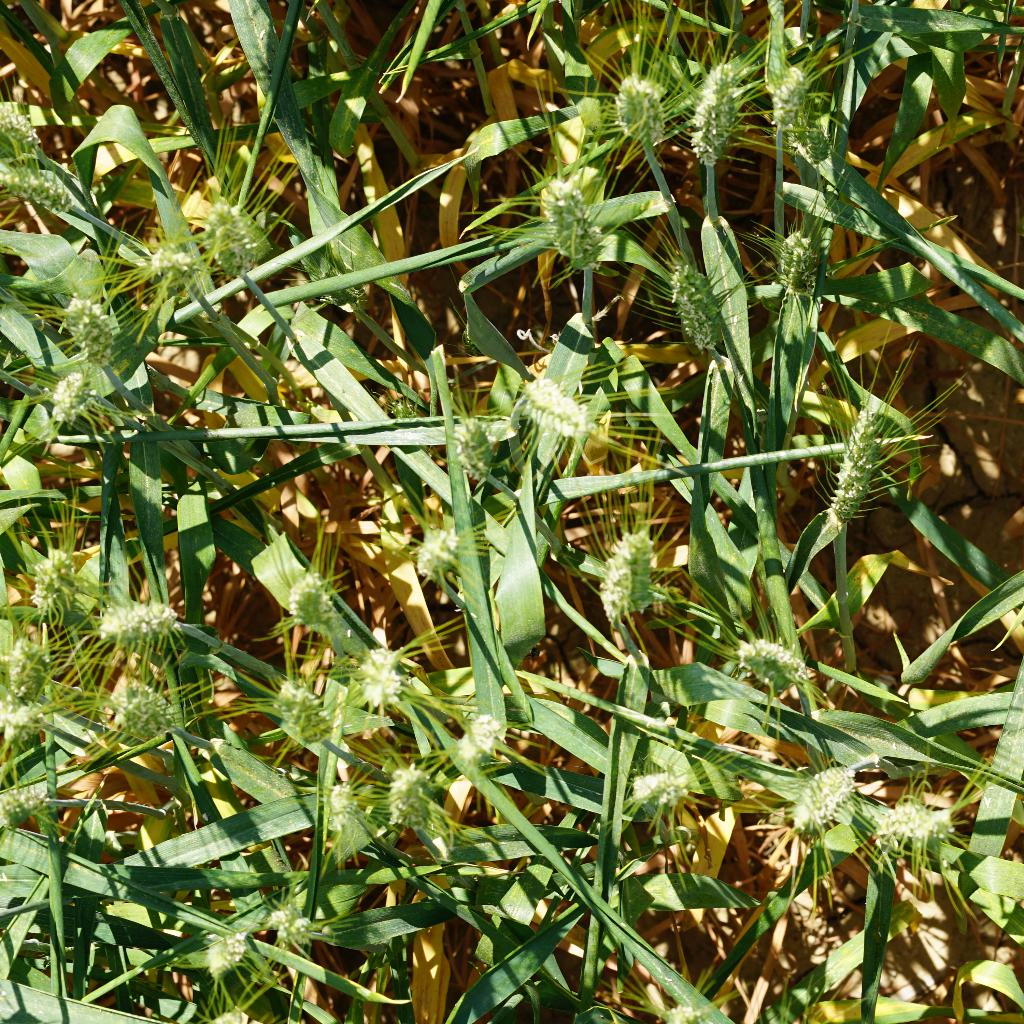
Country: France
Location: Gréoux
Wheat development stage: Filling